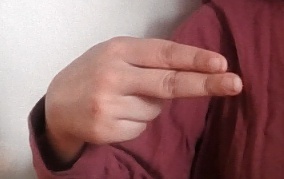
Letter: ain